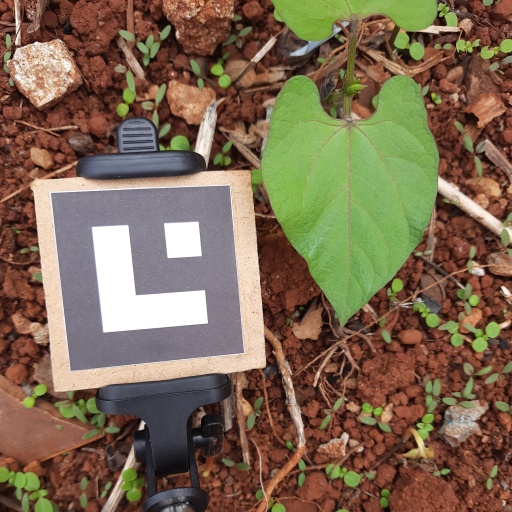
Observations: wavy surface, no eating holes, under shade